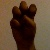
The image shows a hand gesture representing the letter 'E' in Indian Sign Language.